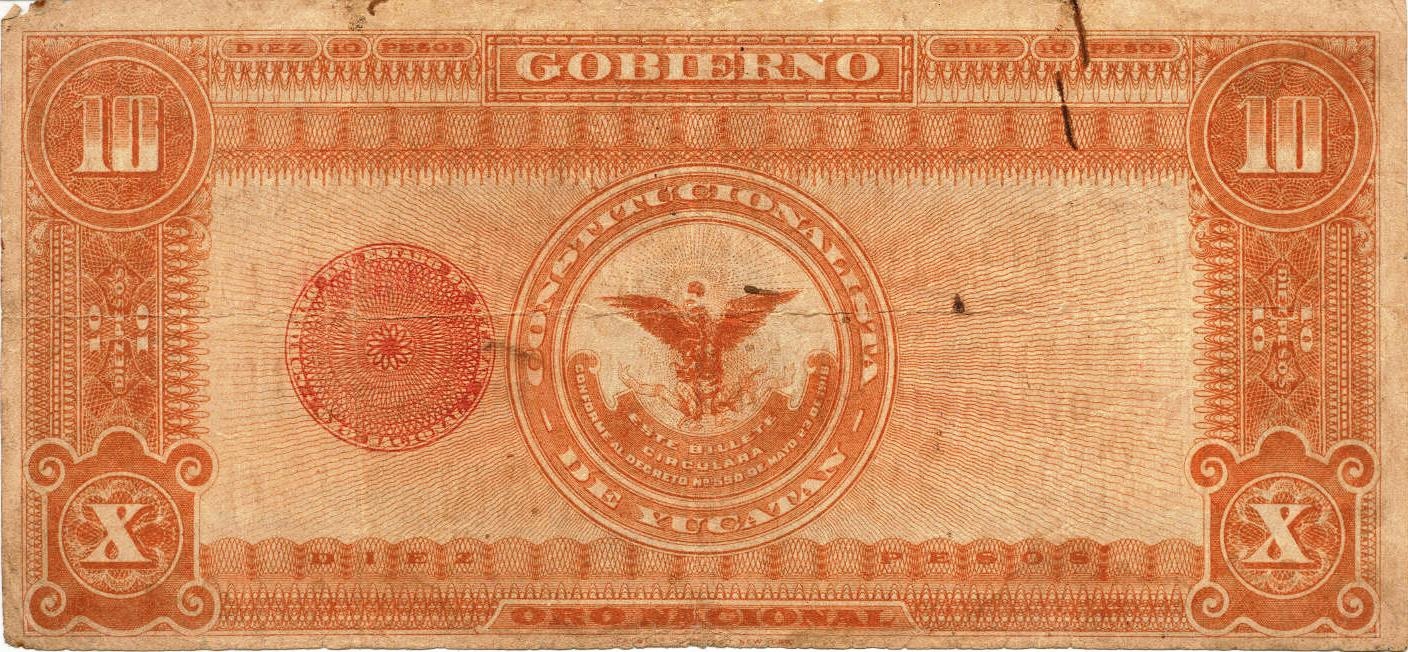
money, paper, material, note, cash, mexico, currency, pesos, finance, exchange, banknote